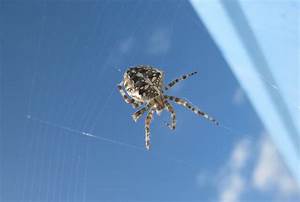
Label: ragno